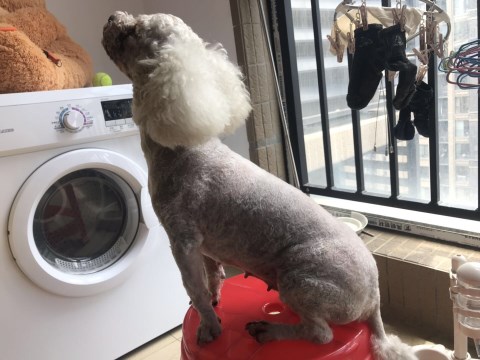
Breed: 3083-n000117-Bichon_Frise